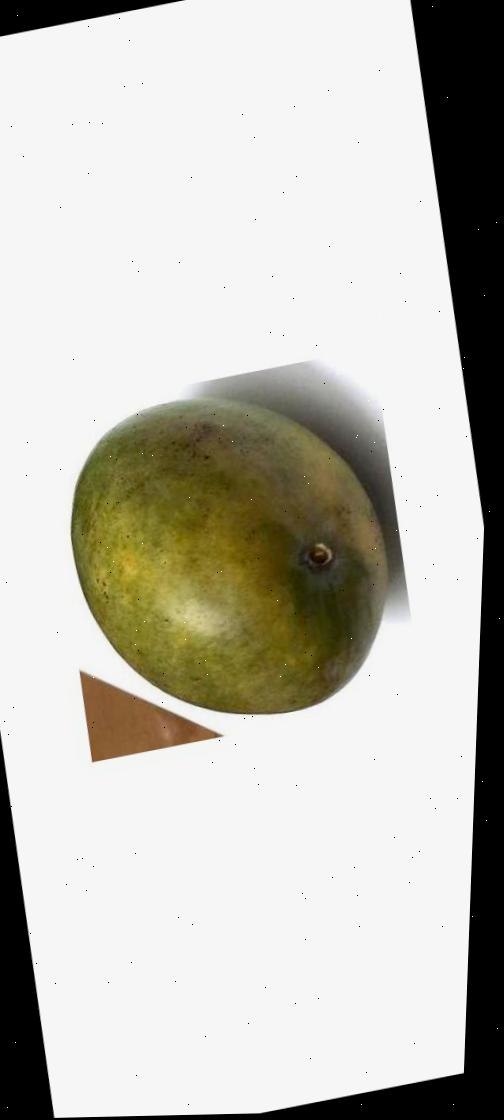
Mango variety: Rupali